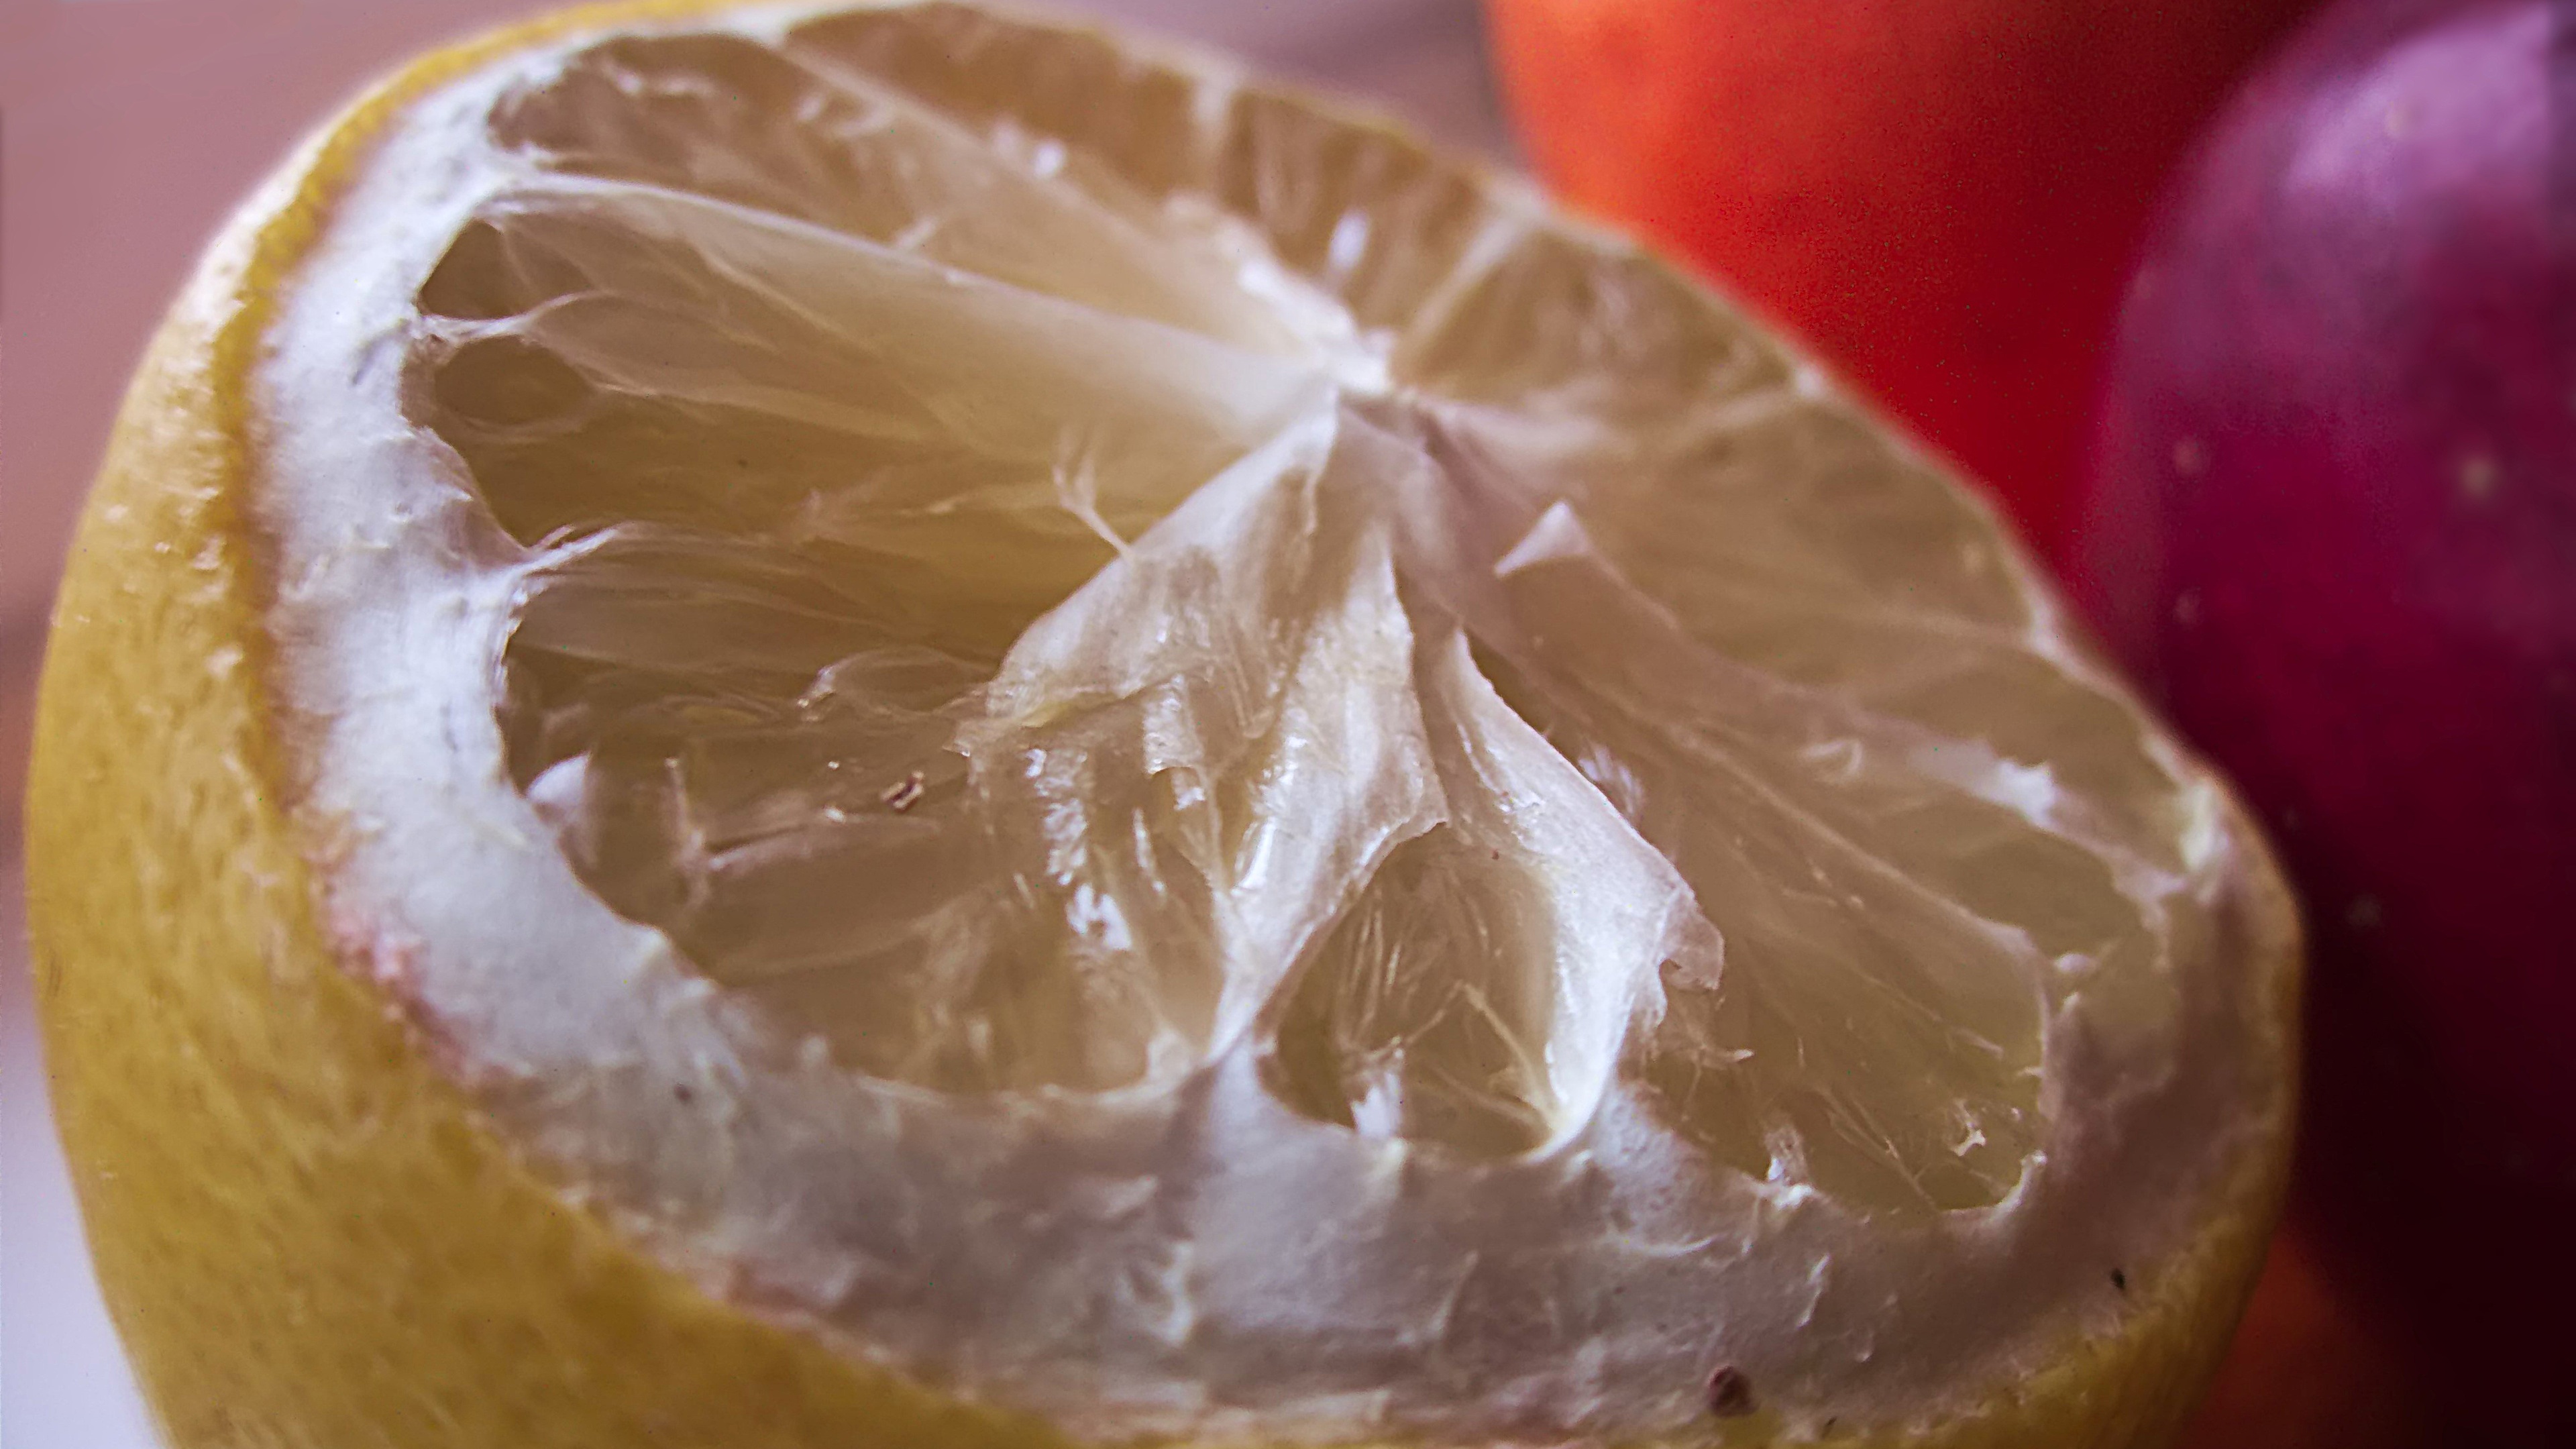
nature, plant, fruit, food, produce, dessert, eat, lemon, tropical fruit, eating, edible, citrus, half, taste, the freshness, a healthy diet, flowering plant, the structure of the, the richness of, southern fruits, the interior of the fruit, sectioned, land plant